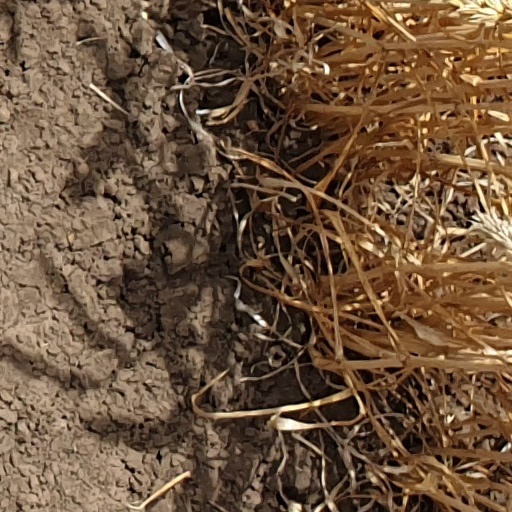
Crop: wheat